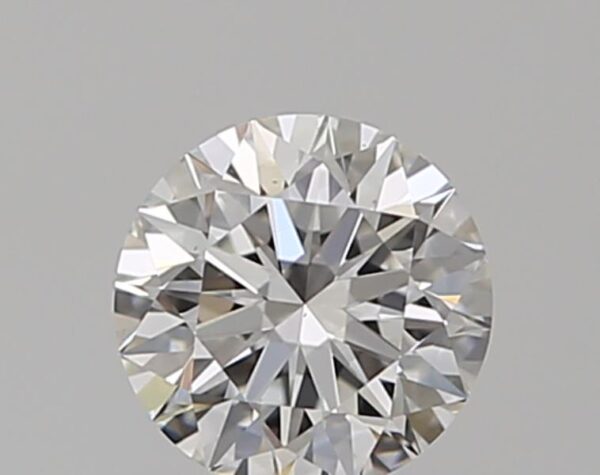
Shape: round
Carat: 0.51
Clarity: VS1
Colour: G
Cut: EX
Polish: EX
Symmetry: EX
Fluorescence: N
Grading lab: GIA
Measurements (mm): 5.07 x 5.1 x 3.18